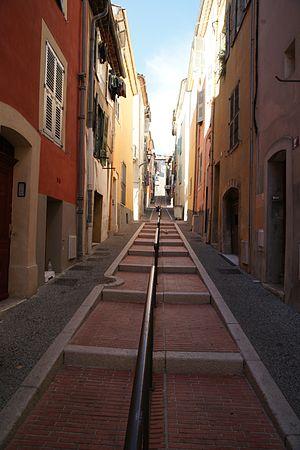
rue Lascaris, Vallauris, France
Vallauris est une commune française située dans le département des Alpes-Maritimes, en région Provence-Alpes-Côte d'Azur. Vallauris fait partie de la technopole de Sophia Antipolis et fait partie intégrante de la communauté d'agglomération de Sophia Antipolis.